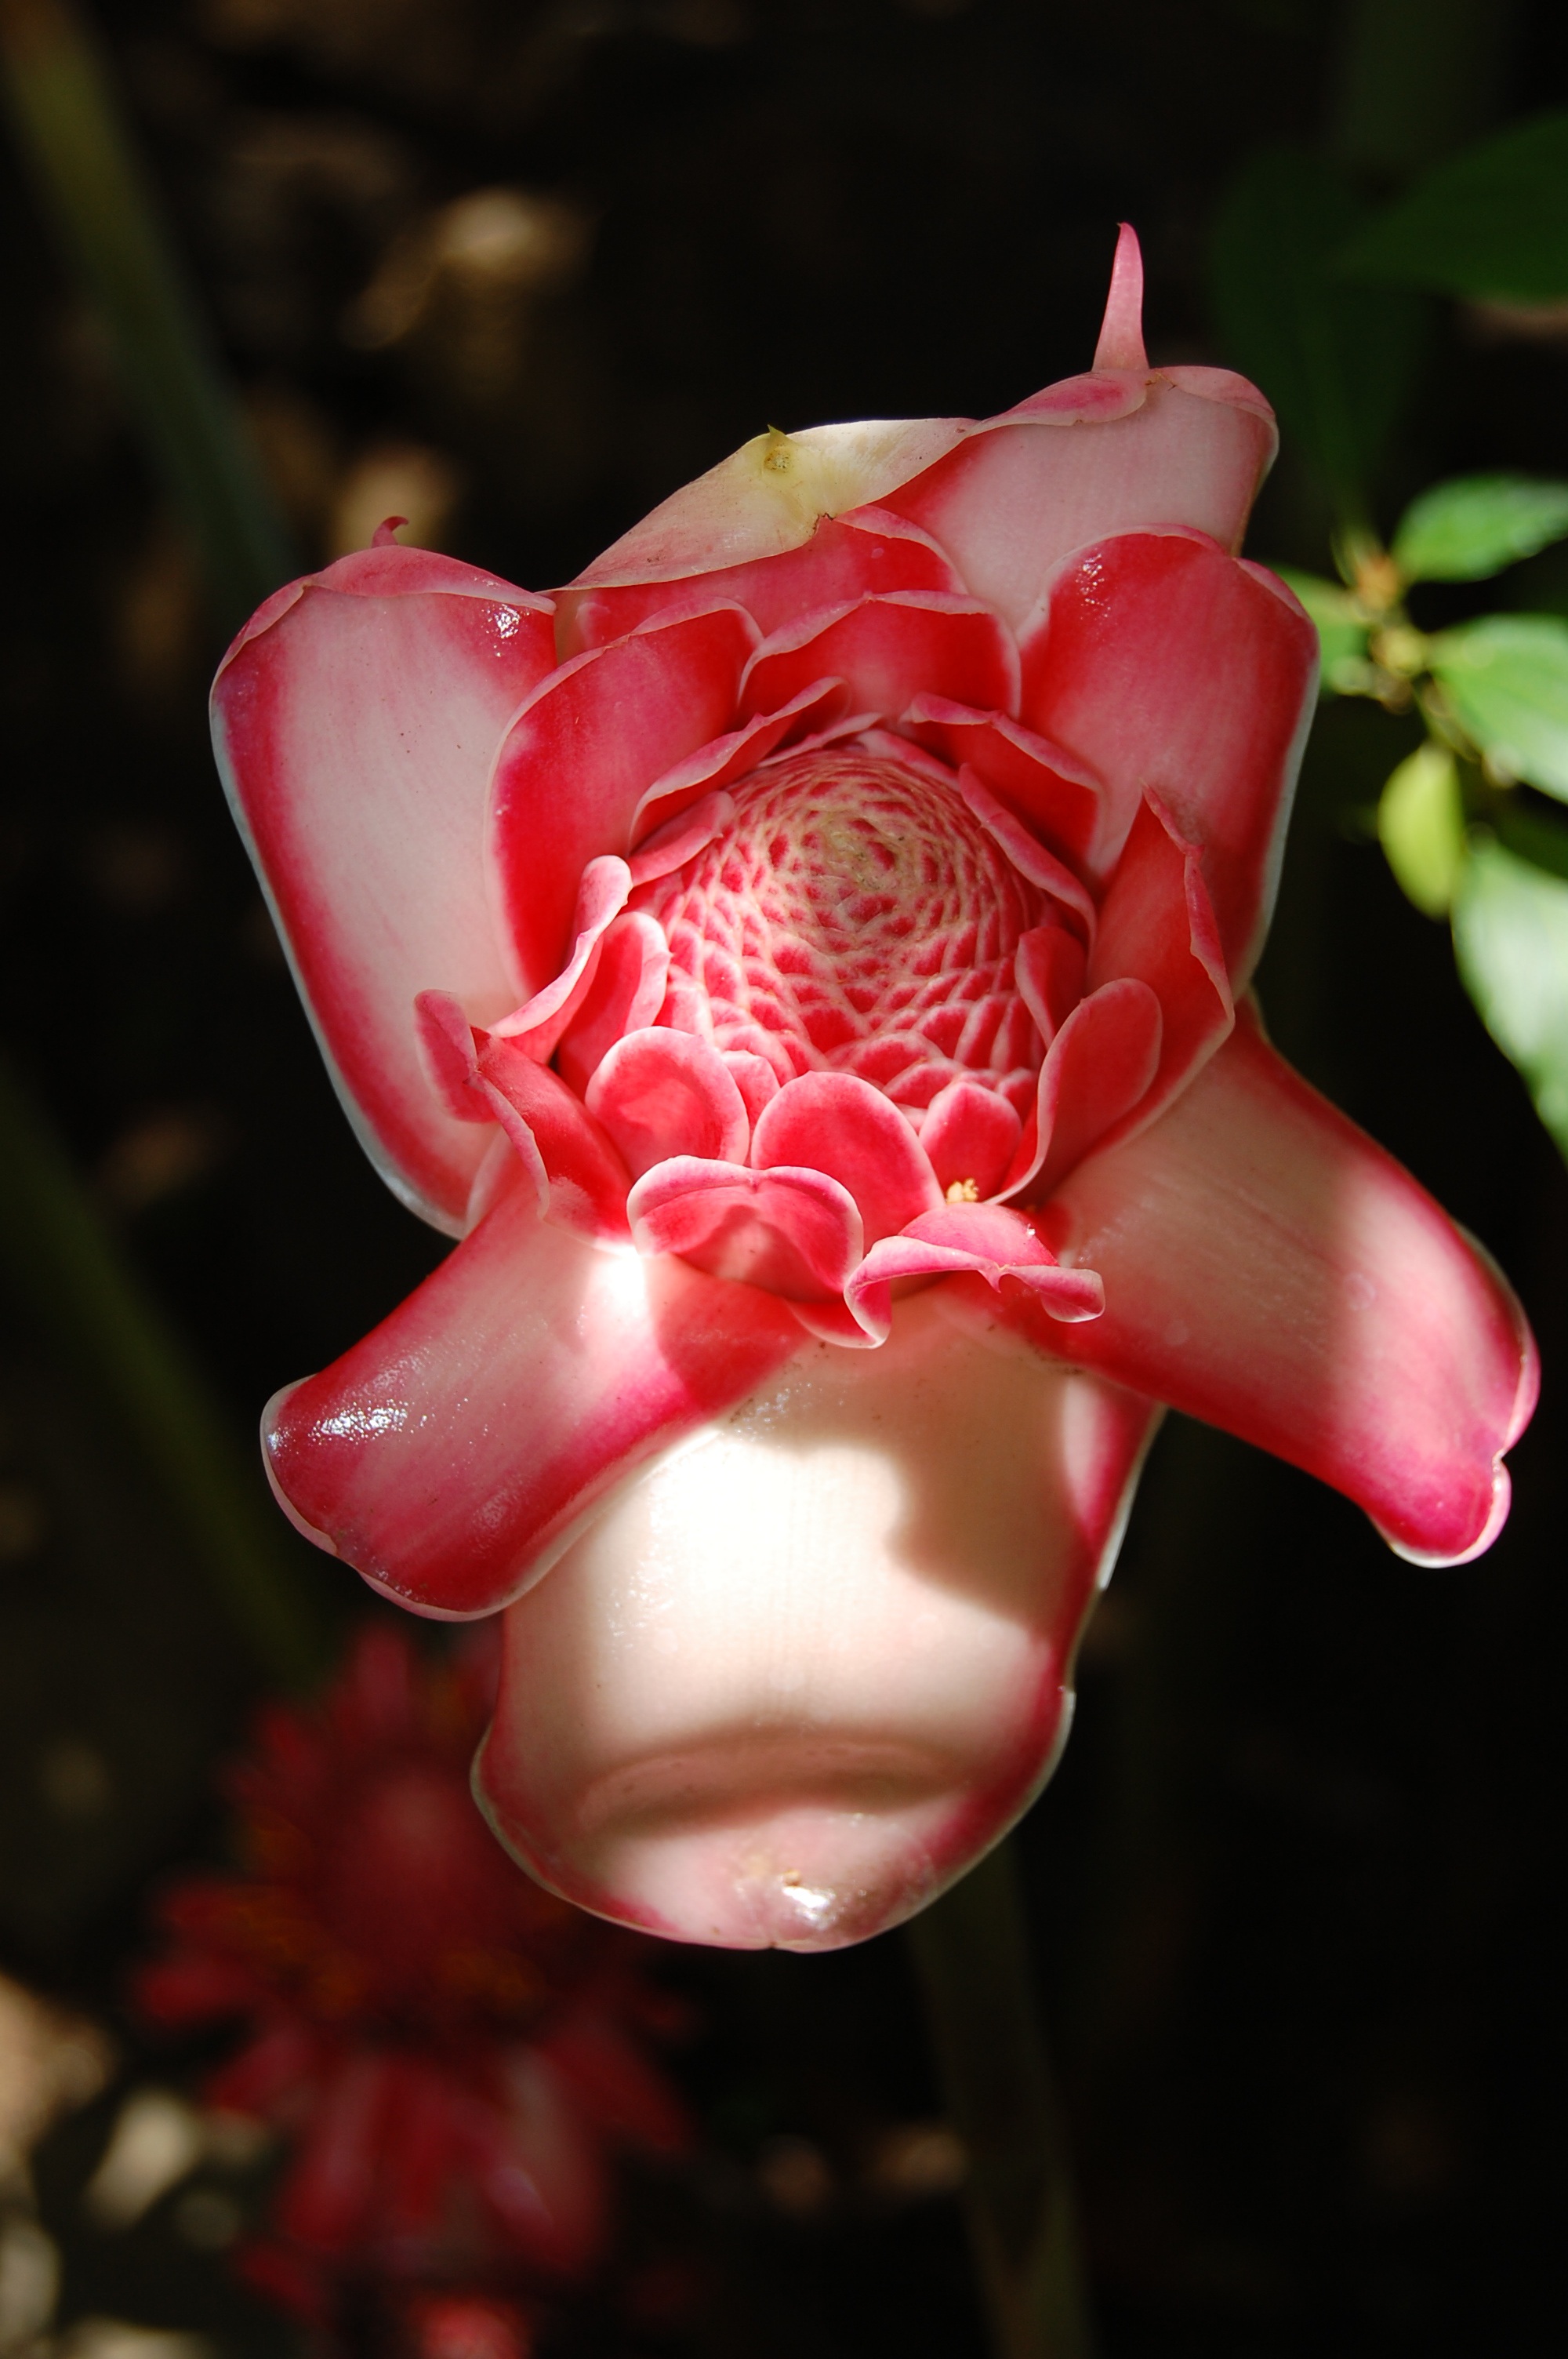
blossom, plant, photography, flower, petal, bloom, rose, red, macro, pink, close, flora, orchid, close up, light and shadow, macro photography, flowering plant, garden roses, rose family, pink white, land plant